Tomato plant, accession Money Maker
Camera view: tilt-top (135 deg); turntable rotation: 180 degrees
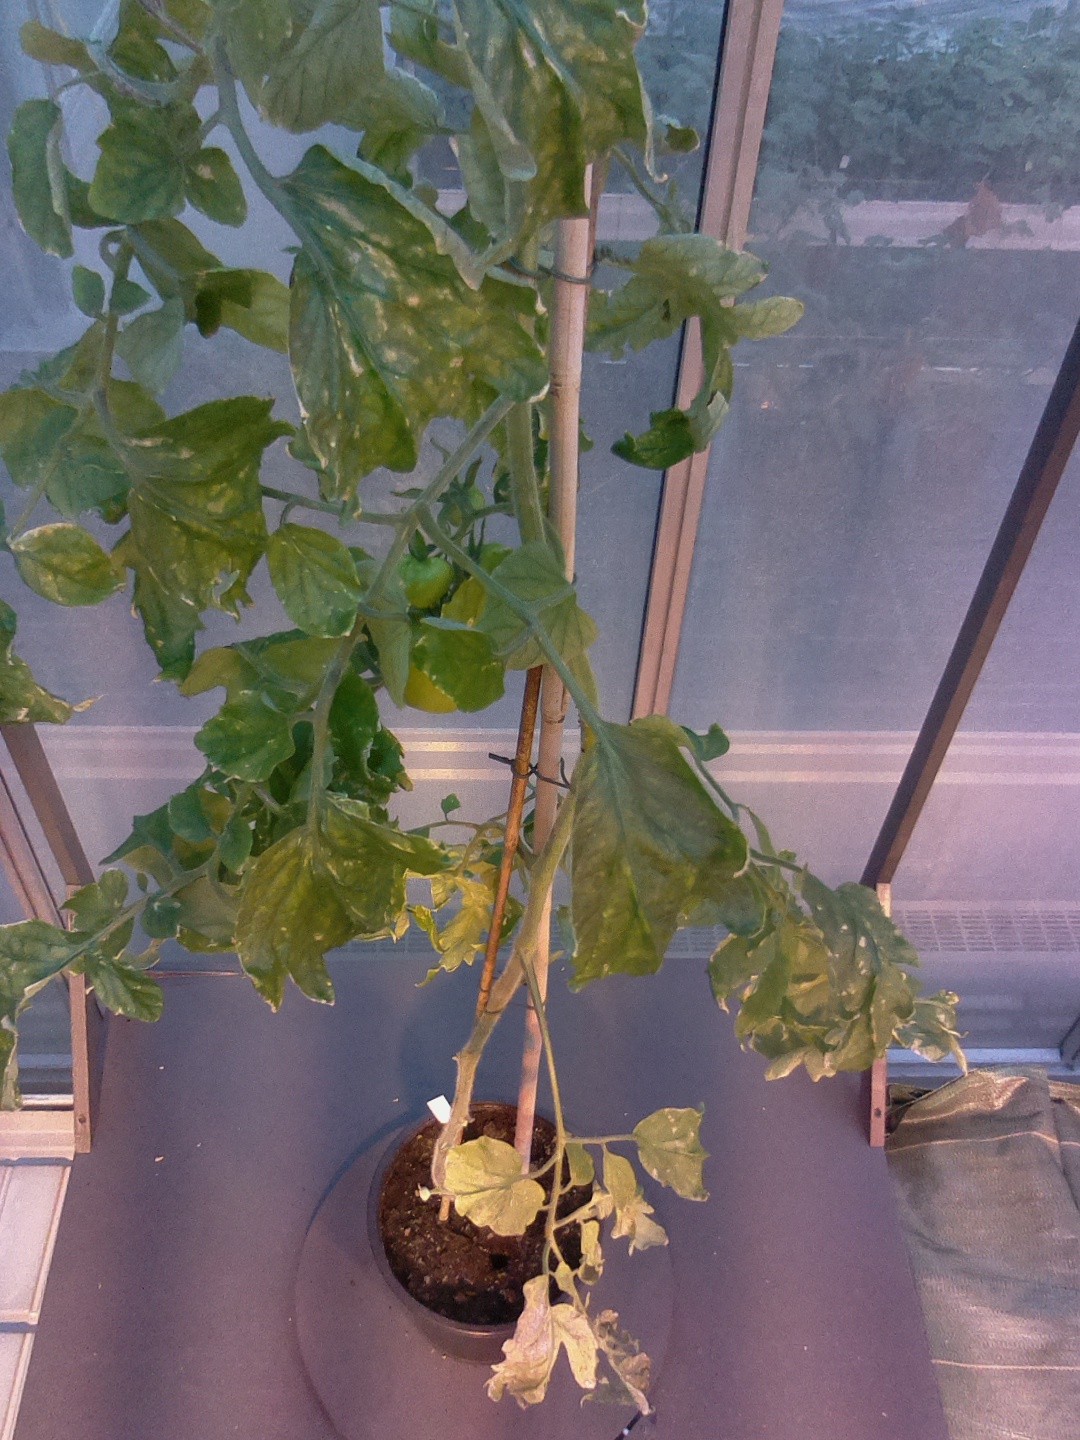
BBCH growth stage 79: 90% -100% of final fruit size